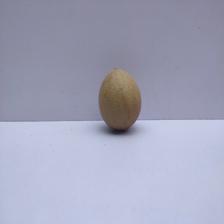
Size: Medium